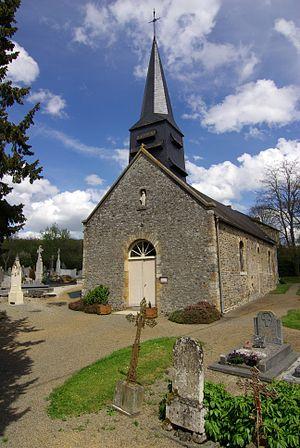
L'église St Pierre à Le Bô, Calvados.
Le Bô est une commune française, située dans le département du Calvados en région Normandie, peuplée de 116 habitants.